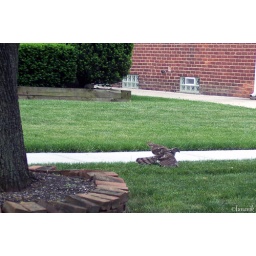
This Cooper's Hawk was chasing a small bird around the tree on the left.